José Miguel de Velasco

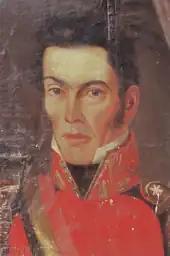
Portrait by Miguel Brum Ocampo, 1878

Velasco's tenure was marked by external and internal threats to the country. On its western frontier, military confrontation with the government of Peru, headed by President Gamarra, remained a looming threat towards the continued independence of Bolivia. Meanwhile, supporters of both the exiled Santa Cruz and General José Ballivián conspired to overthrow Velasco's government. In July 1839, Ballivián and the "Legión" battalion rebelled against the government, forcing Velasco to hand presidential command to the president of Congress, José Mariano Serrano, while he personally headed the army's response. The uprising ultimately resulted in failure, though Velasco commuted the death sentence of the rebellious 5th battalion and declared general amnesty to those involved in the Ballivián rebellion.